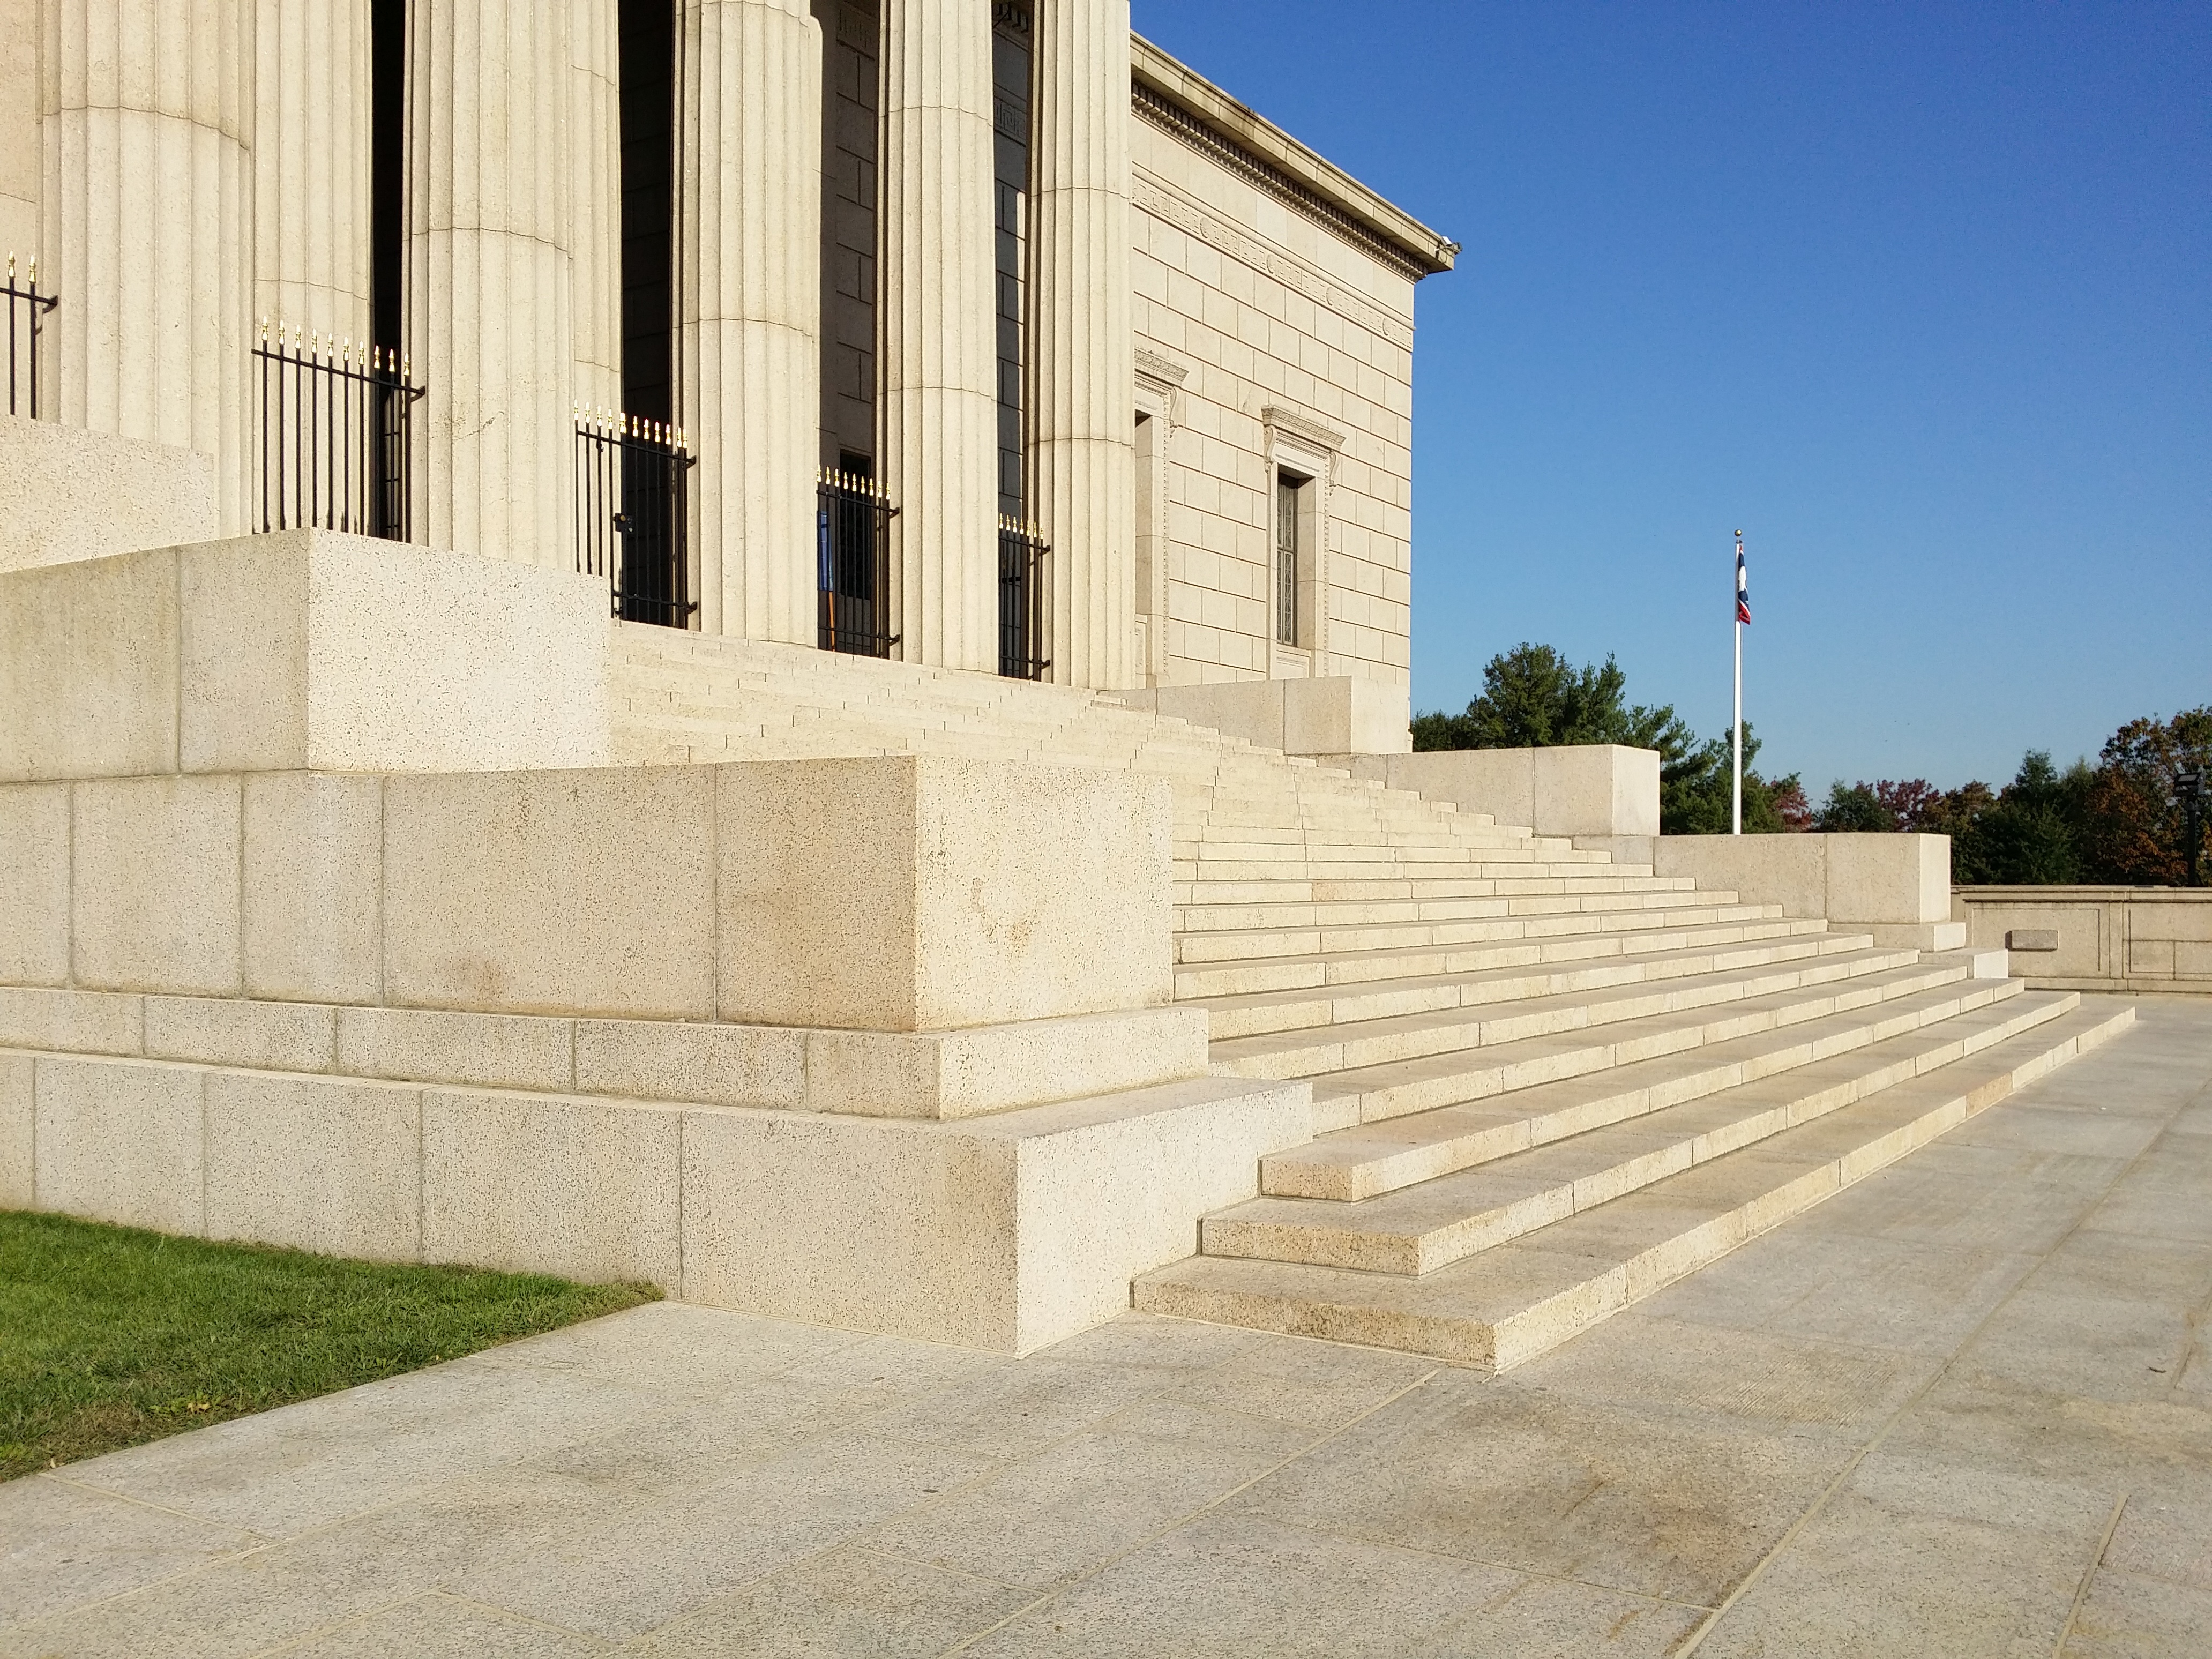
architecture, structure, wall, monument, column, facade, washington, memorial, estate, brickwork, virginia, alexandria, masons